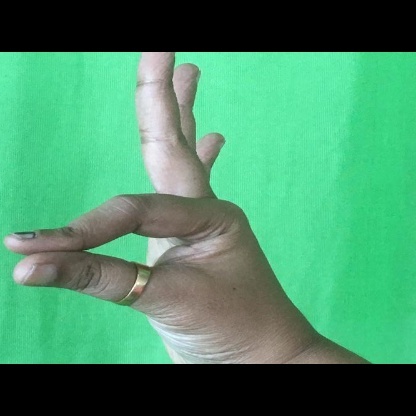
Mudra: Hamsasyam